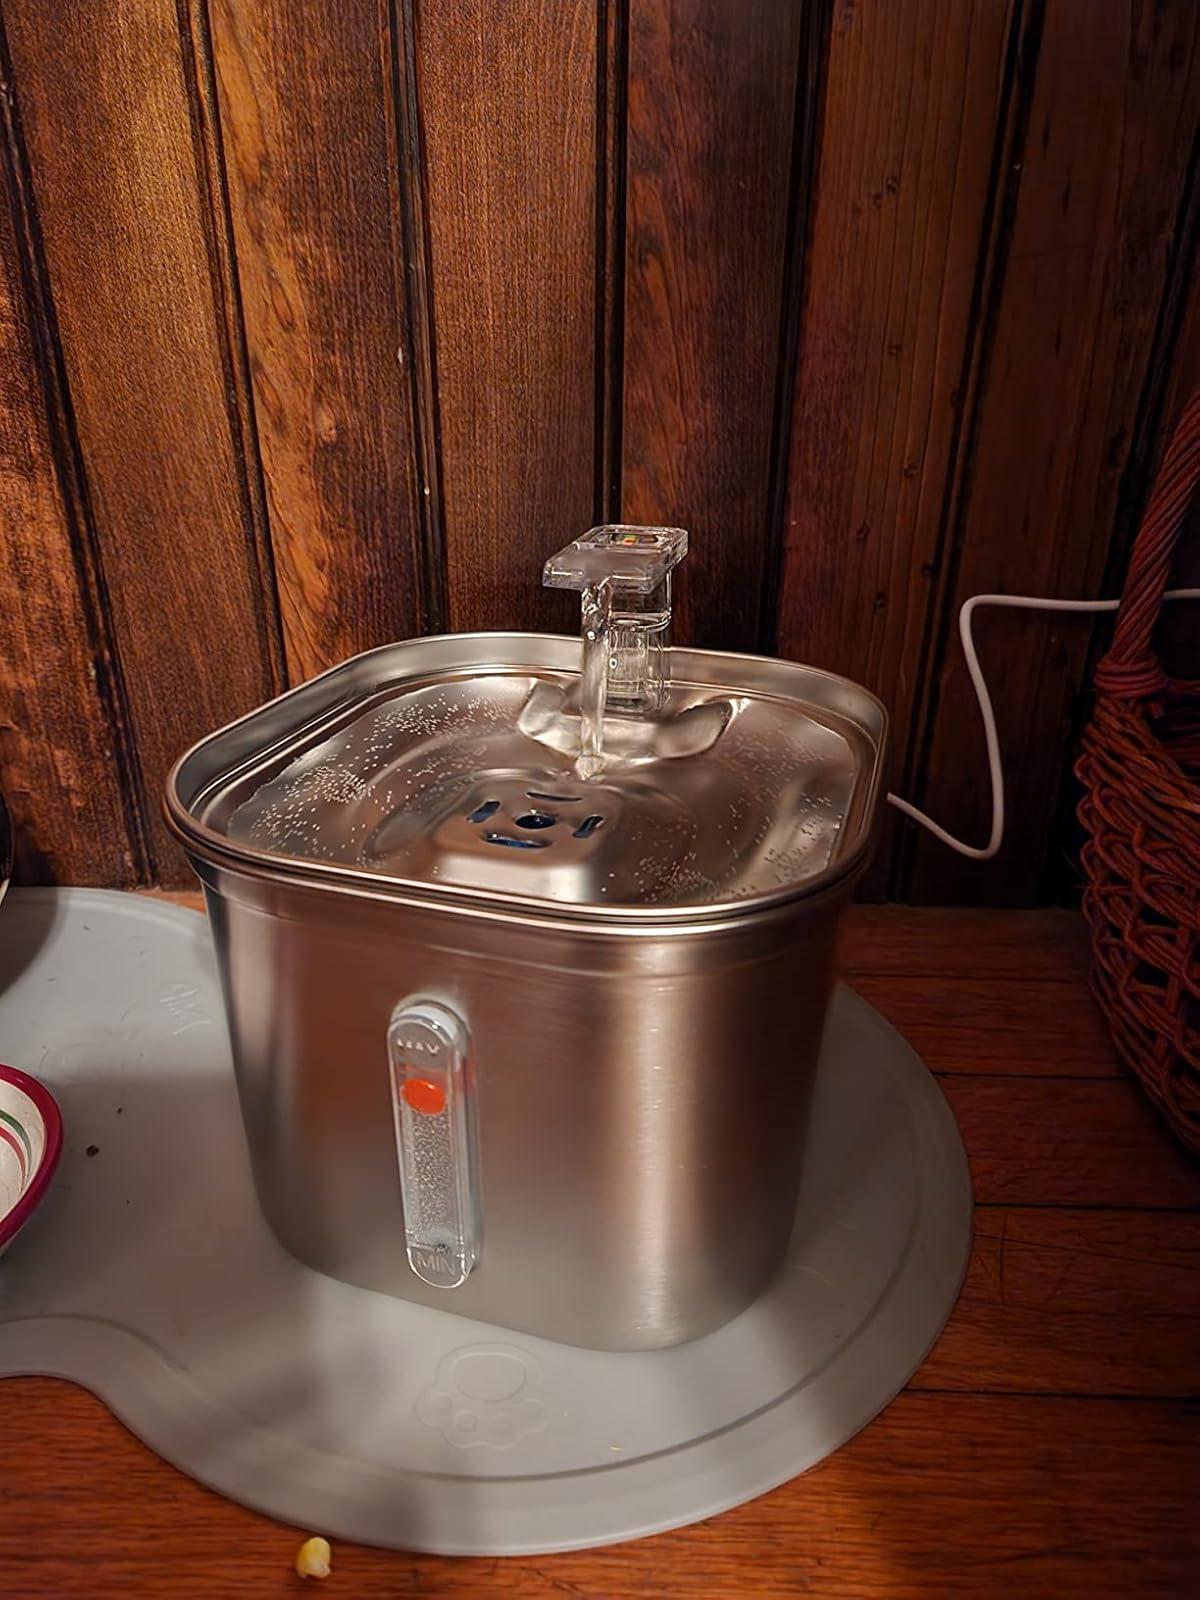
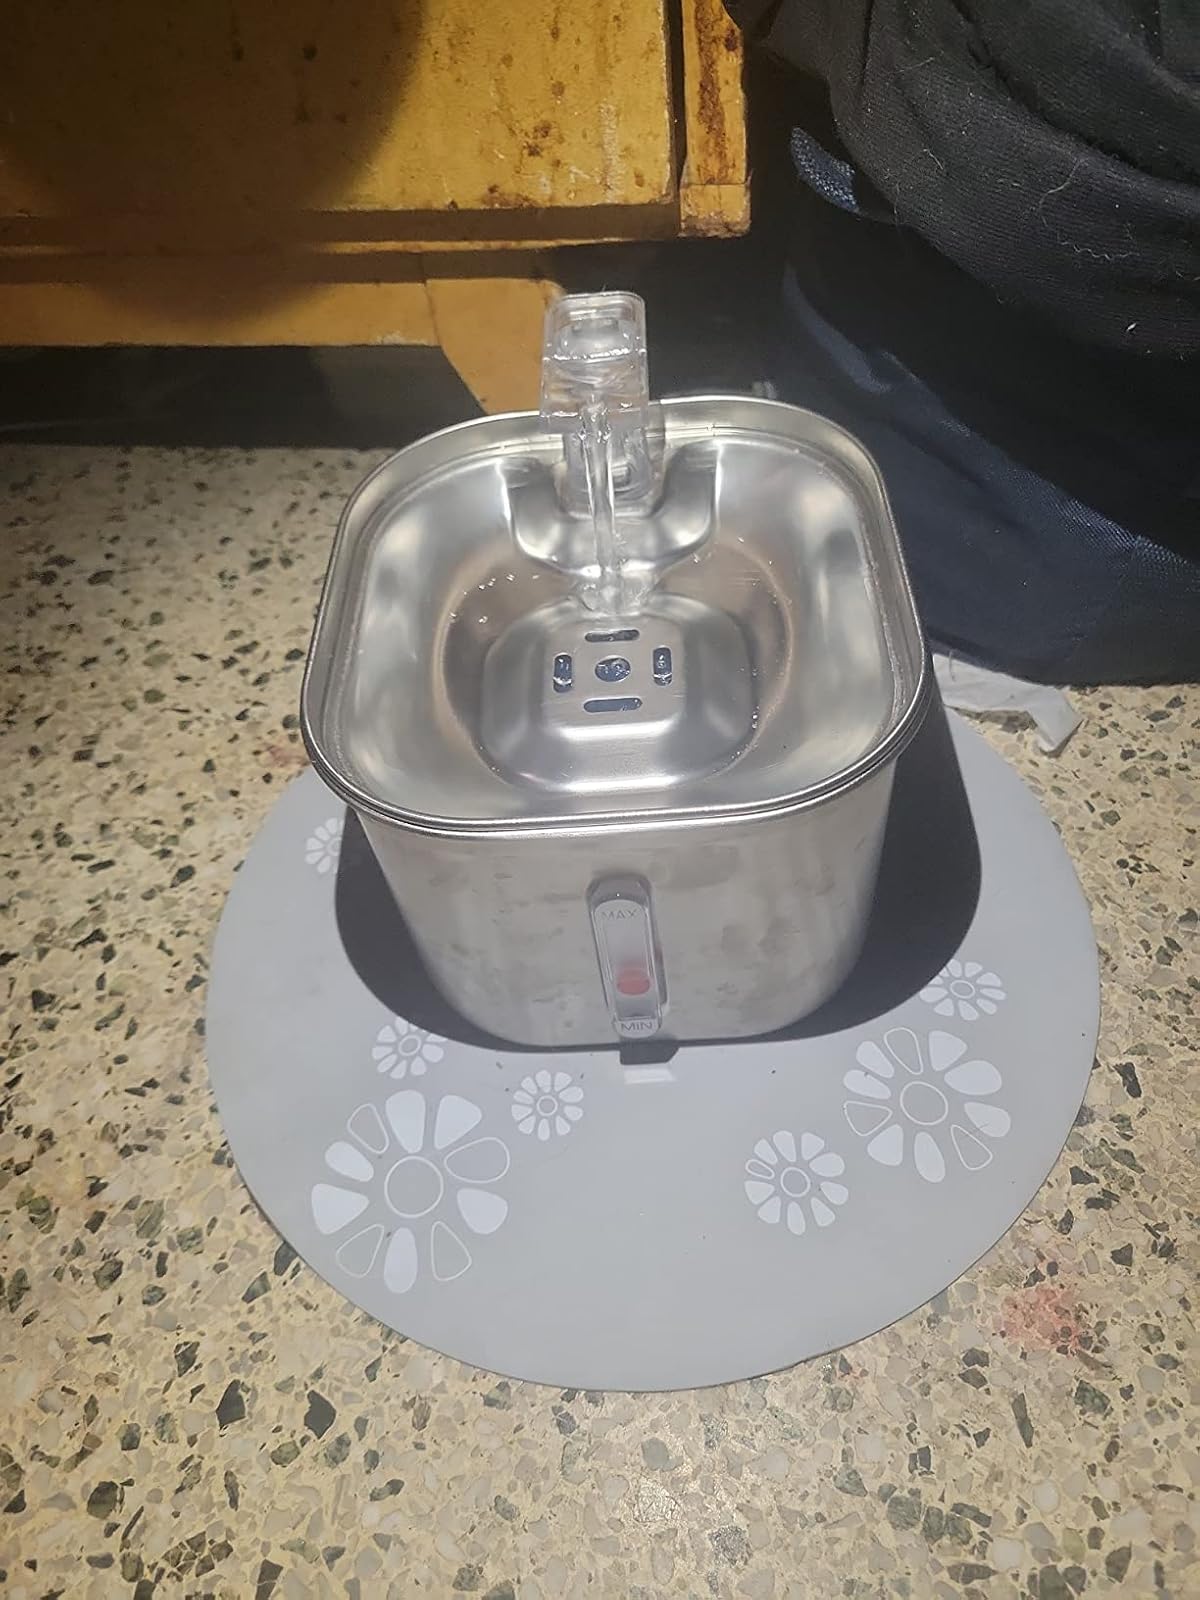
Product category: items_bowl
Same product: yes